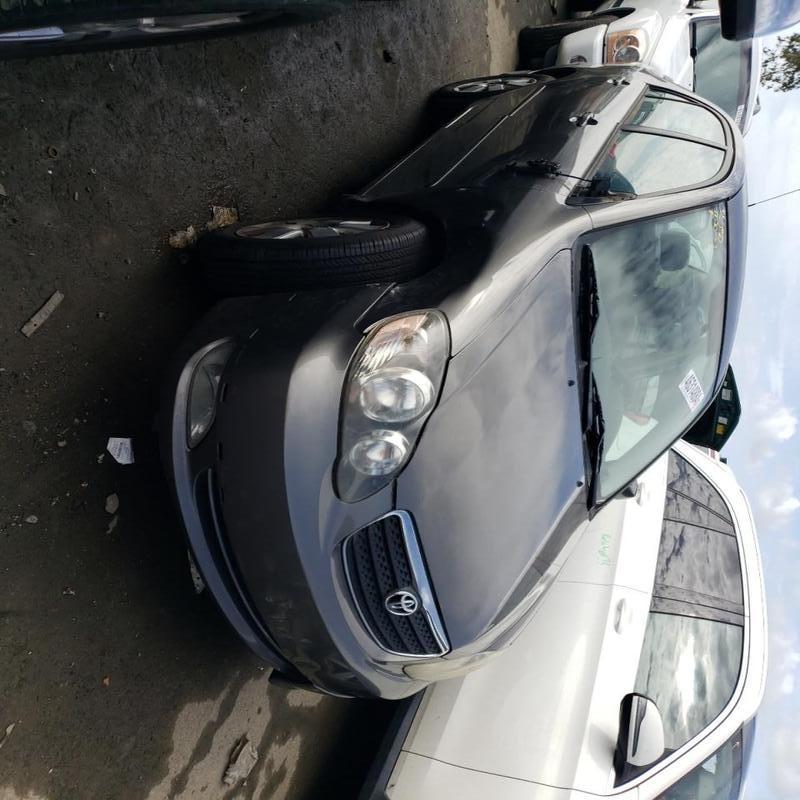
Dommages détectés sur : pare-choc avant, aile avant droite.
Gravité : mineur